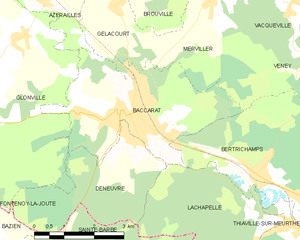
Baccarat est une ville du nord-est de la France, chef-lieu de canton du département de Meurthe-et-Moselle. En lorrain, la ville s'appelait Bocorrot.